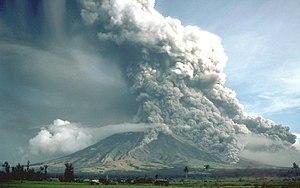
Le Mayon est un volcan actif des Philippines, sur l'île de Luçon, dans la province d'Albay.
Un volcan gris est un volcan explosif émettant des laves généralement andésitiques suffisamment visqueuses pour qu'elles ne forment pas de coulée de lave mais s'accumulent au point de sortie, formant une aiguille ou un dôme de lave. Lorsque cette masse de lave plus ou moins stable s'effondre ou explose en totalité ou en partie, un panache volcanique de cendres et de débris de roches s'élève à des kilomètres au-dessus du volcan et des nuées ardentes risquent de dévaler ses pentes à des centaines de kilomètres à l'heure, sur plusieurs kilomètres.
Le Philippine Institute of Volcanology and Seismology, souvent abrégé en PHIVOLCS, en tagalog Suriang Pilipino ng Bulkanolohiya at Sesmolohiya, est l'organisme scientifique des Philippines chargé de l'étude, de la surveillance et de la prévention des risques volcaniques et sismiques dans tout le pays.
La lave est une roche, en fusion ou solidifiée, émise par un volcan lors d’une éruption. C'est un magma arrivé en surface et partiellement dégazé.